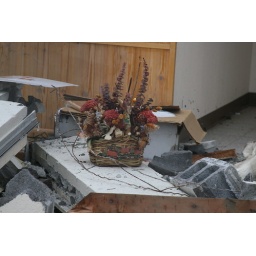
This dried flower arrangement was sitting in the middle of the rubble.....untouched